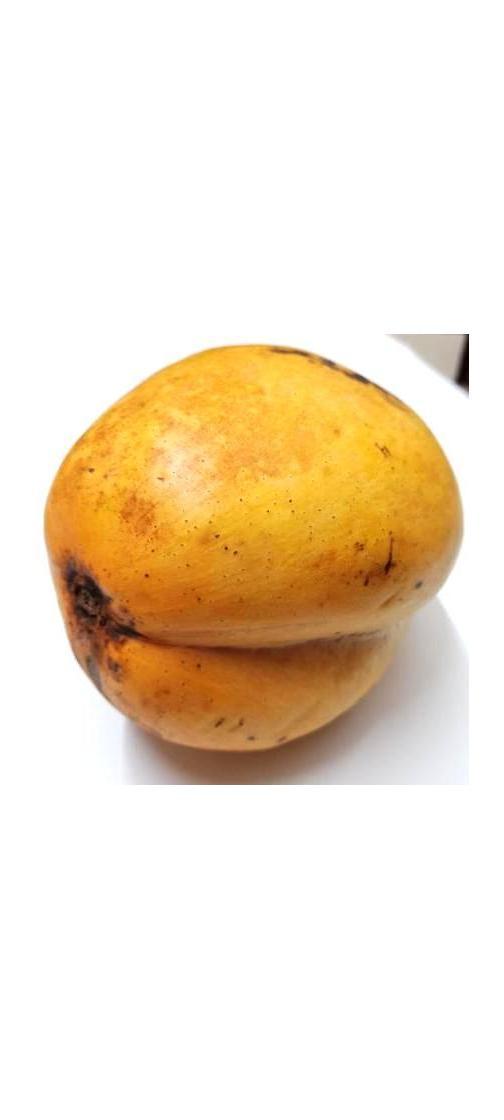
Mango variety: Bari-11